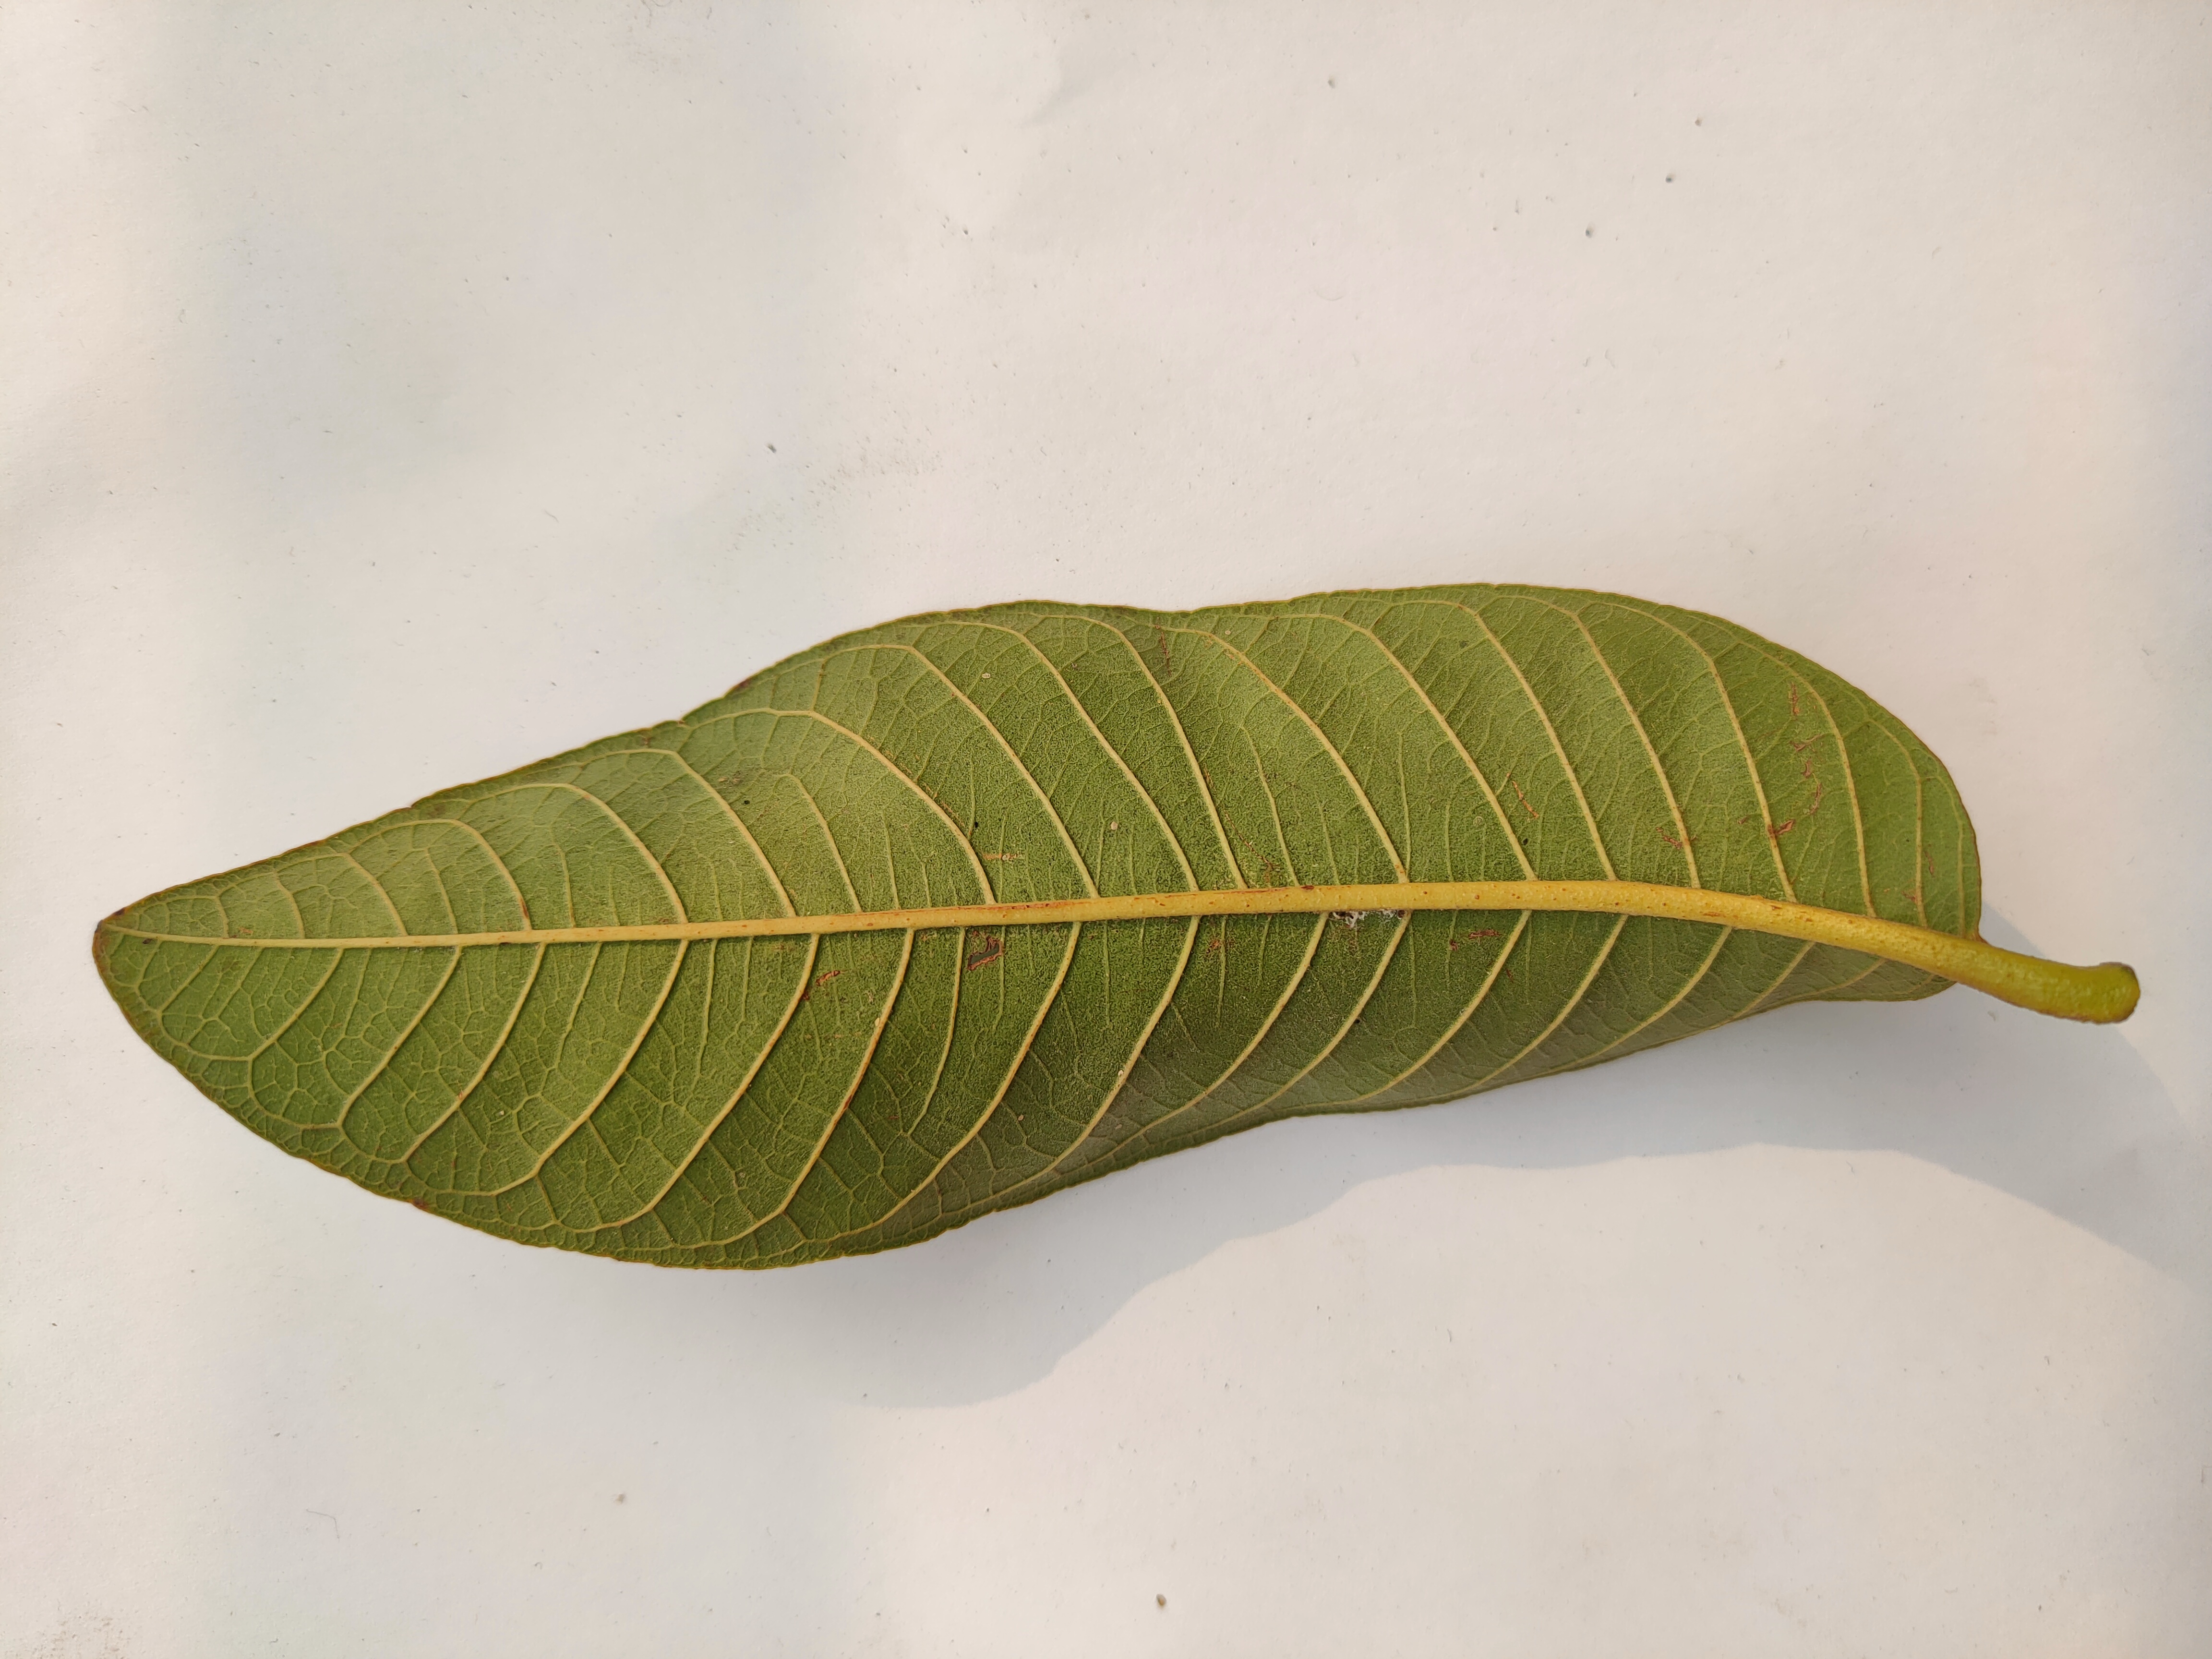
Leaf variety: Guava